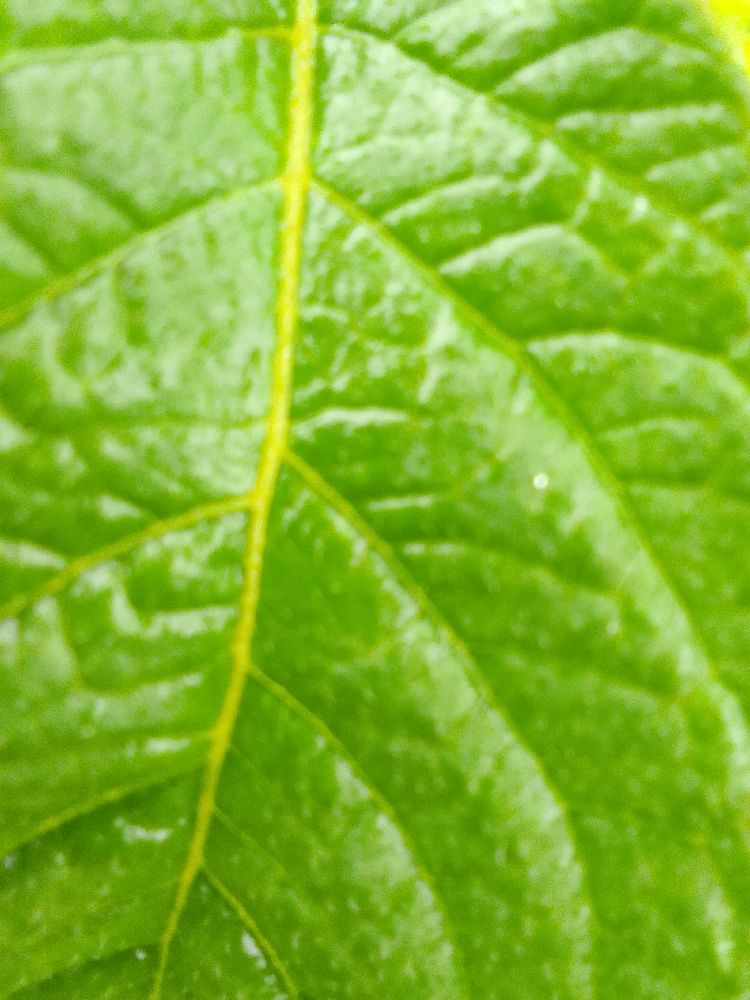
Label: Healthy